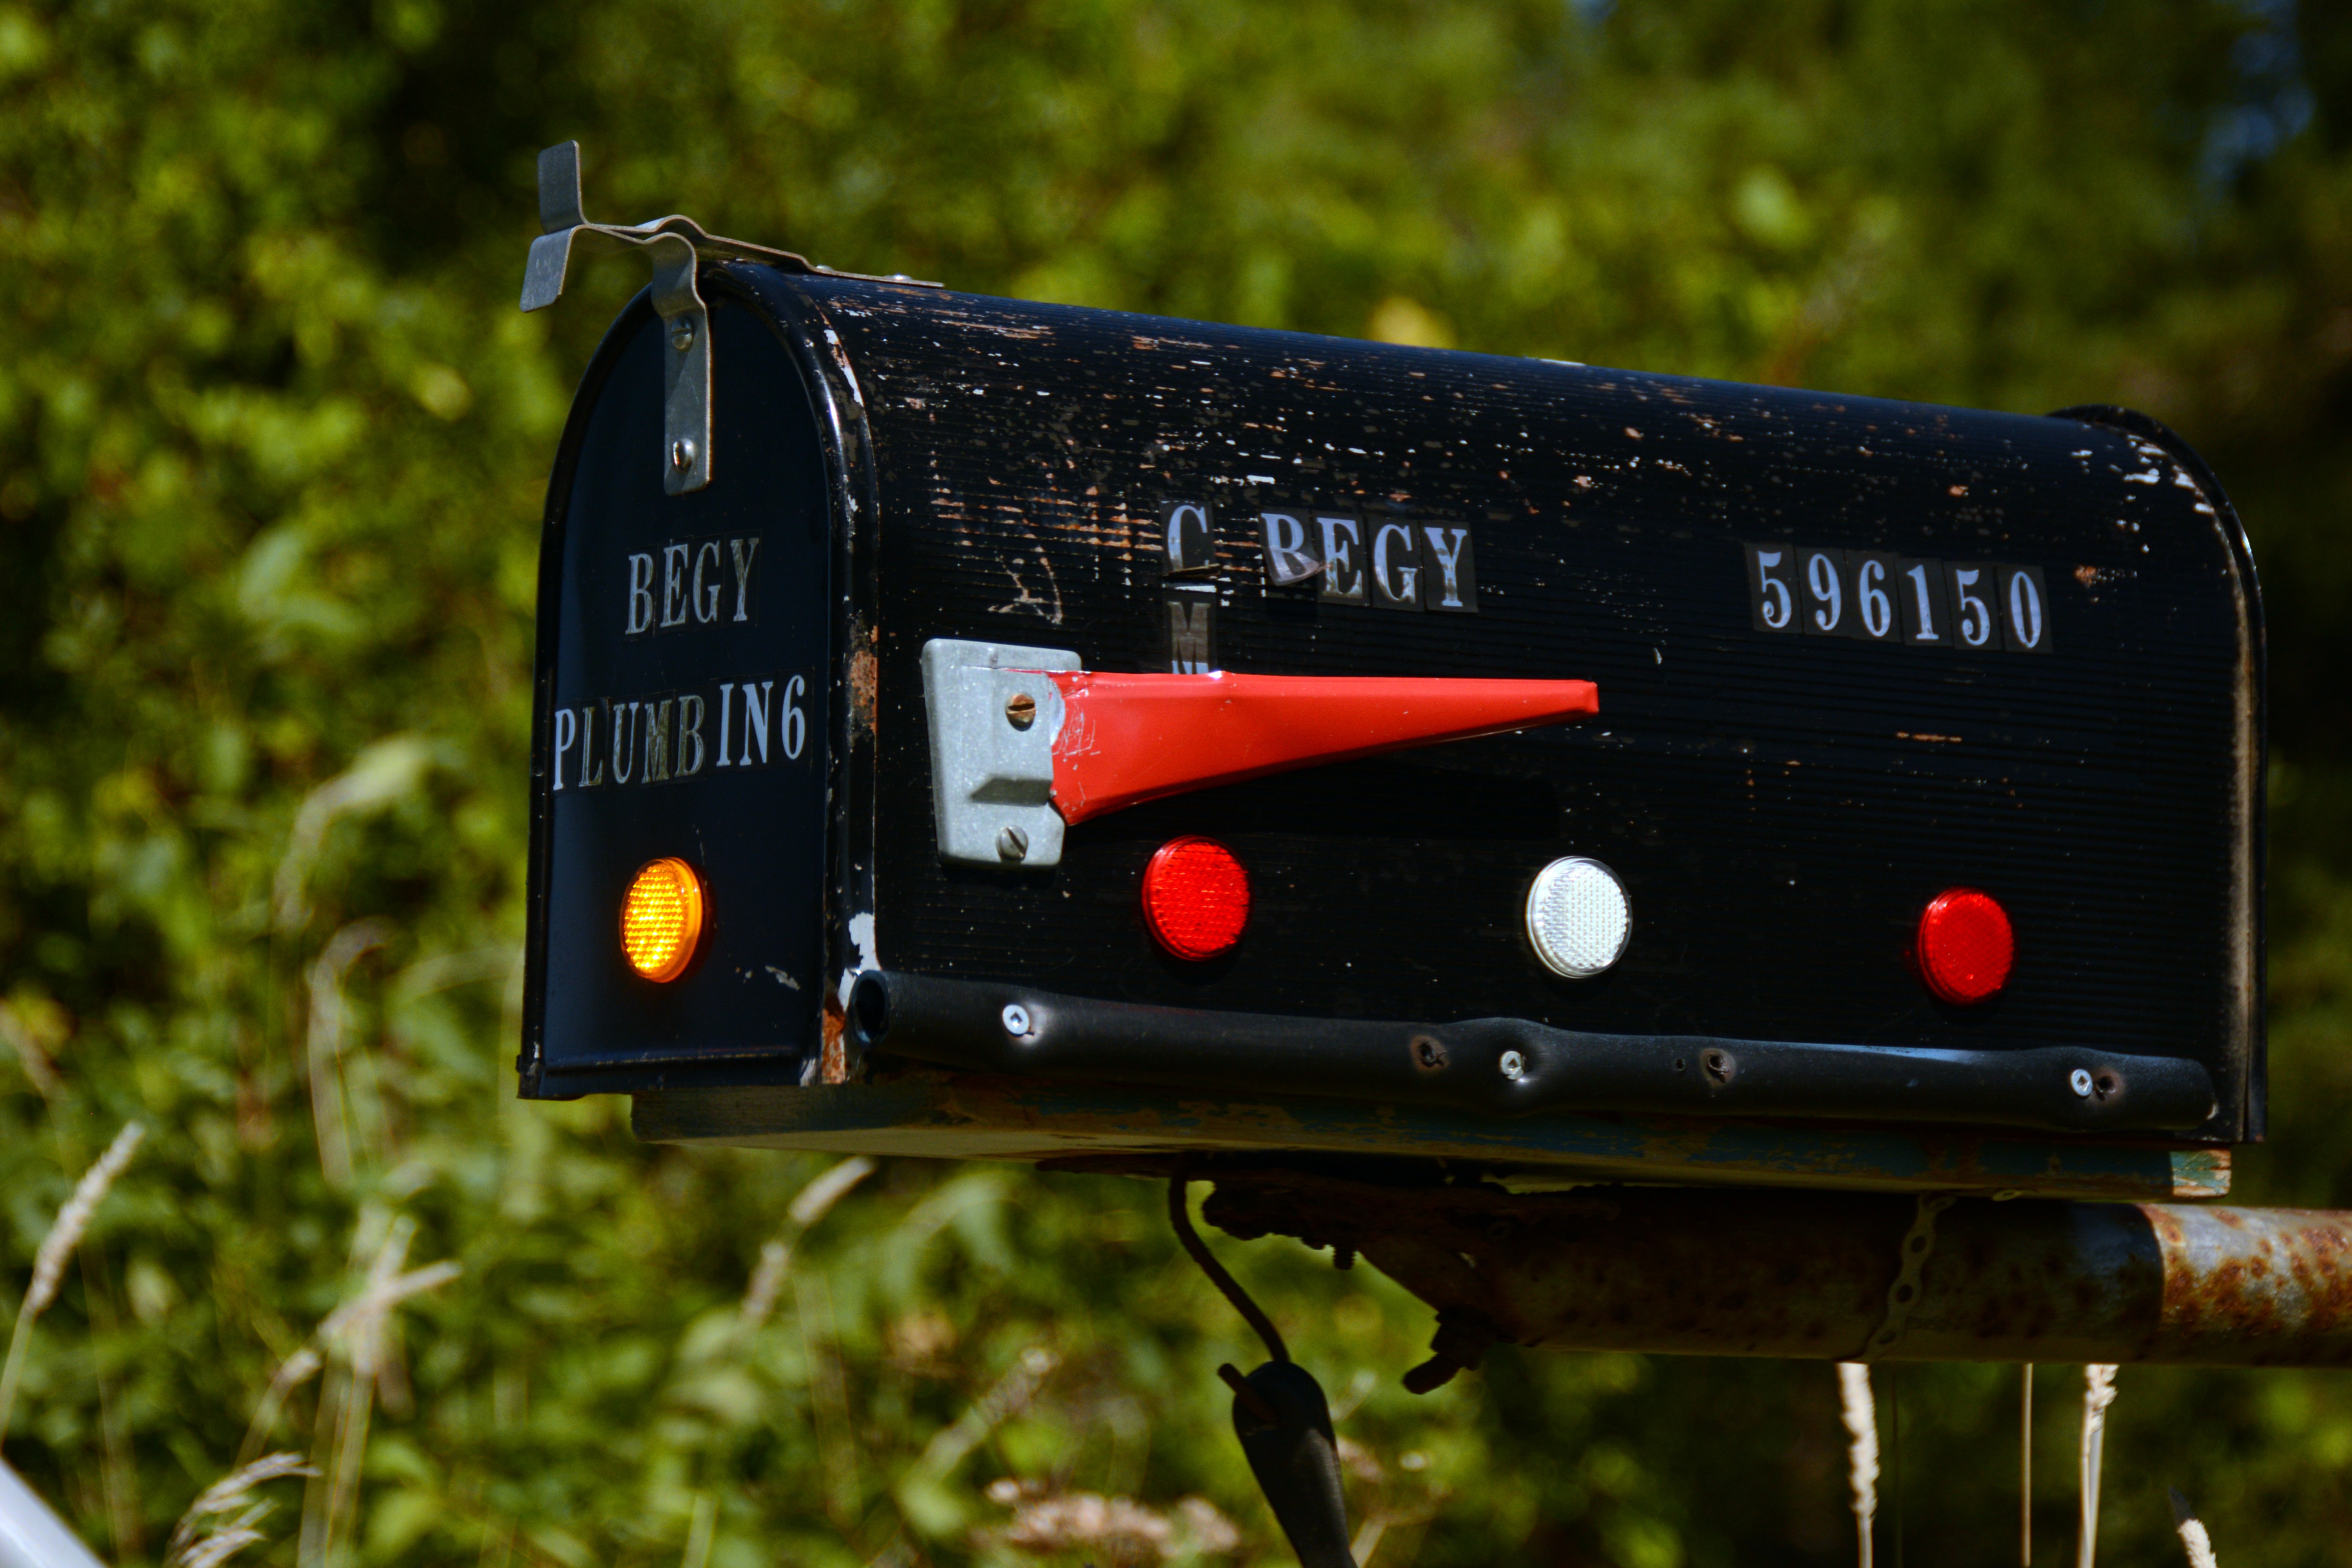
grass, light, advertising, sign, green, red, vehicle, autumn